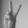
ASL letter: V